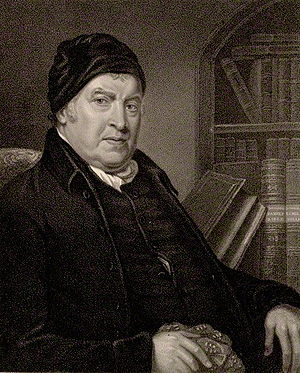
John Fawcett
John Fawcett var en britisk teolog og salmedigter.